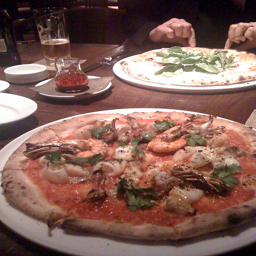
A small pizza and a glass of drink on a table.
a person sitting at a brown table and plates pizza and a drink
A pizza topped with different toppings sitting on a pan on a table.
Two people are eating pizza at a dinner table.
Two pizzas on a platters on a wooden table